Escuela Nacional Preparatoria

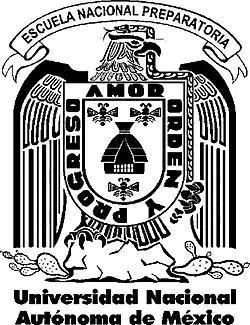
Seal of UNAM's Escuela Nacional Preparatoria

The Escuela Nacional Preparatoria (ENP), the oldest senior High School system in Mexico, belonging to the National Autonomous University of Mexico (UNAM), opened its doors on February 1, 1868. It was founded by Gabino Barreda, M.D., following orders of then–president of Mexico Benito Juárez. It is also modern UNAM's oldest institution.